Summer 2007

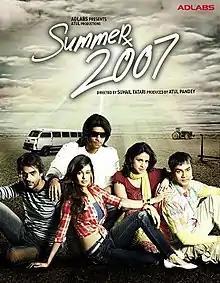
Promotional poster for the film

Summer 2007 is a 2008 Indian drama film directed by the debutant Suhail Tatari. The film deals with five medical students who undergo a rude awakening of sorts after visiting a Maharashtrian village and witnessing the misfortune of villagers. The film stars Sikandar Kher, Gul Panag, Yuvika Chaudhary, Arjan Bajwa and Alekh Sangal.